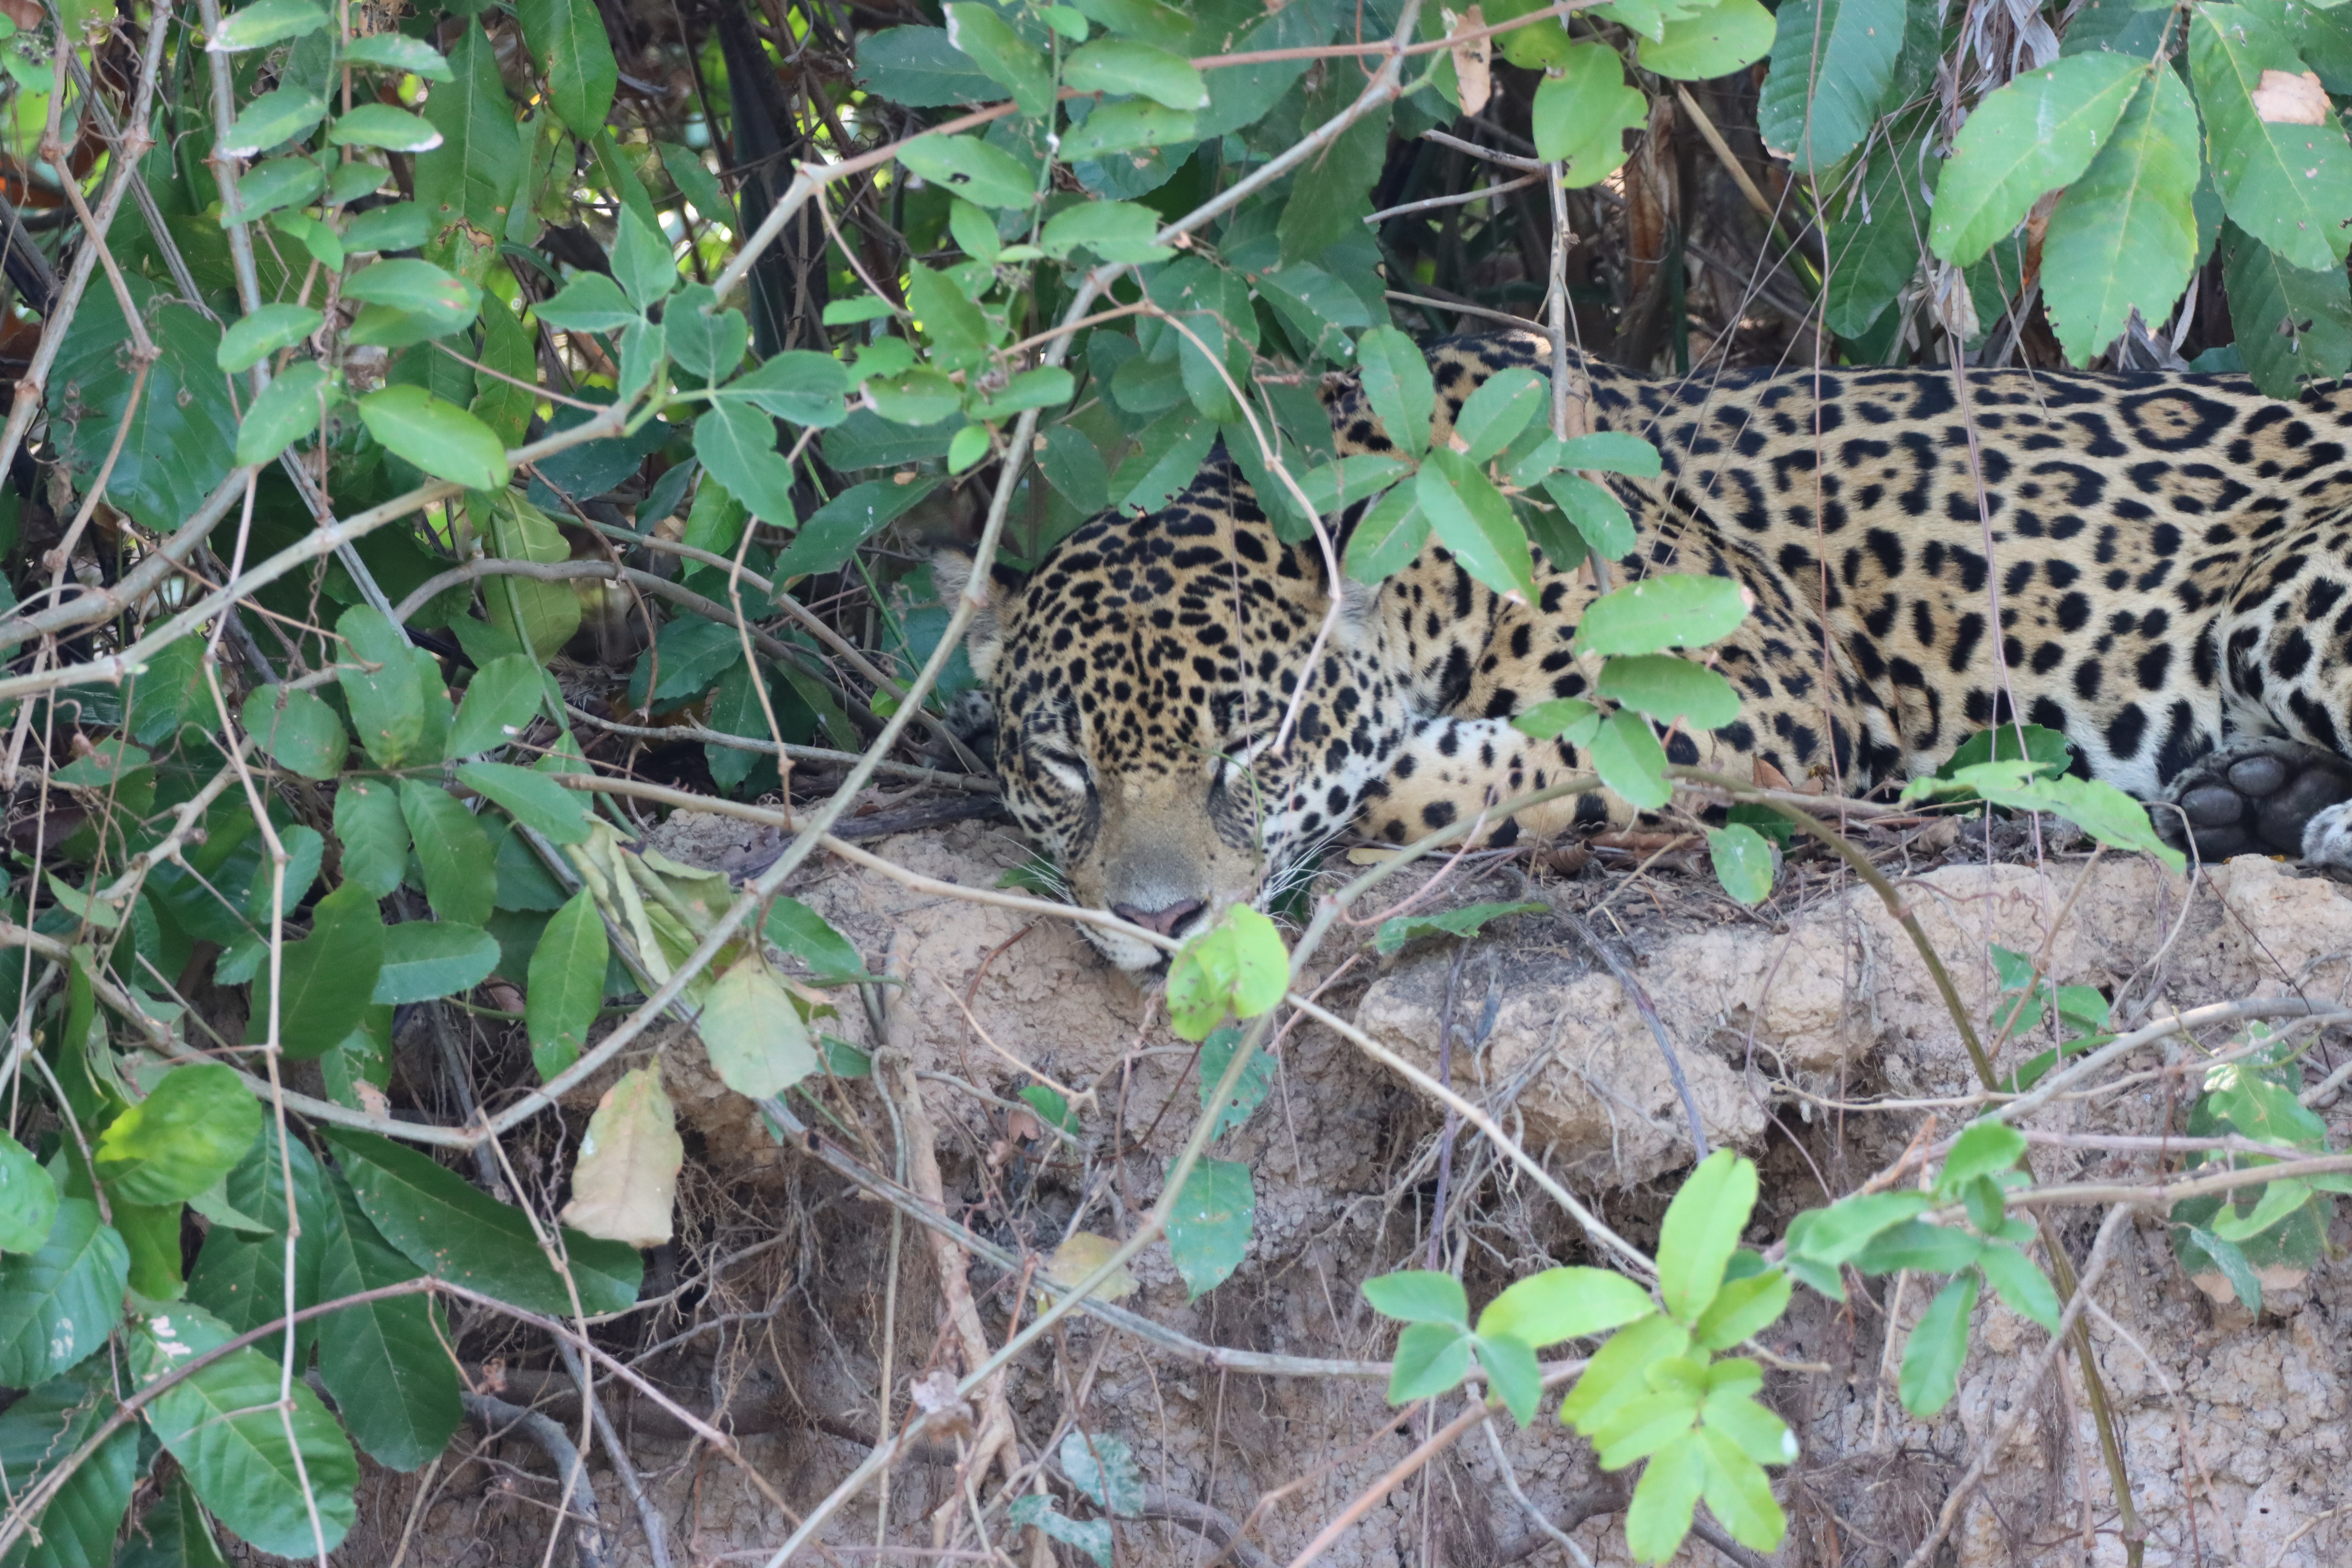
Jaguar: Guaraci